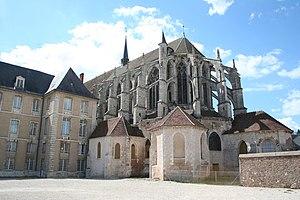
Église Saint-Pierre, Chartres, France
Chartres est une commune française, préfecture du département d'Eure-et-Loir, dans la région Centre-Val de Loire. La ville se situe à environ quatre-vingt-dix kilomètres de Paris. Elle est surnommée « Capitale de la lumière et du parfum ».